History of Mexican Americans

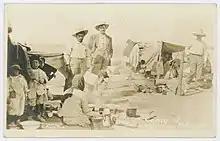
Camp for refugees of the Mexican Revolution

If the 1880s represented a period of massive cultural and economic change for Mexican Americans in the U.S. Southwest, the 1890s were marked by renewed racial conflict and social unrest. In El Paso, which experienced a massive influx of white American migrants to the region after the completion of the Southern Pacific railway line, there was a widespread retrenchment of racial animosity. Interracial marriage, which had theretofore been tacitly allowed in some parts of Texas, became a crime increasingly targeted by Texan officials. In El Paso, Mexicans Americans were demonized as ignorant, and therefore both ineligible and unworthy of the vote. White Texans also frequently characterized them as "foreigners", despite their U.S. citizenship. One El Paso newspaper claimed Mexicans were "foreigners who claim American citizenship but who are as ignorant of things American as the mule."